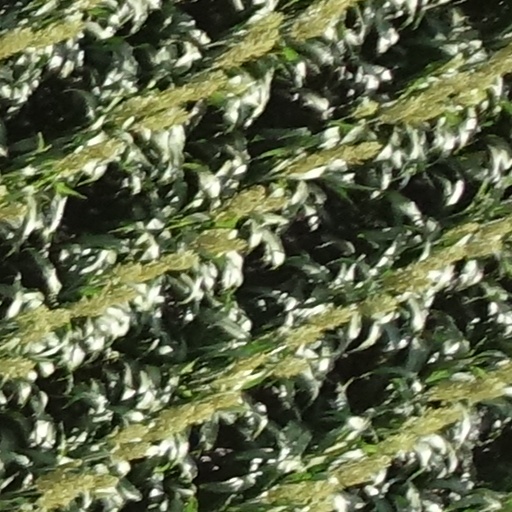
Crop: sorghum